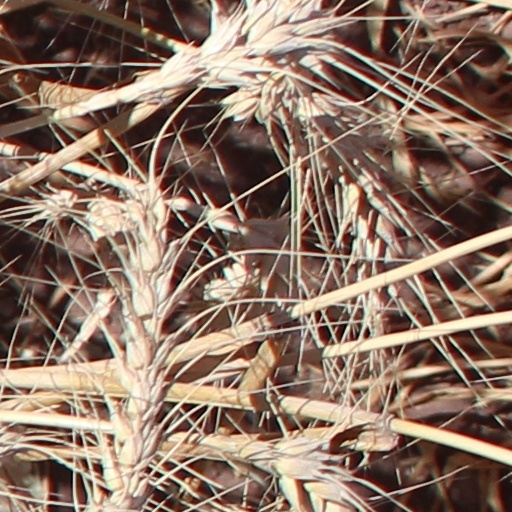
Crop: wheat